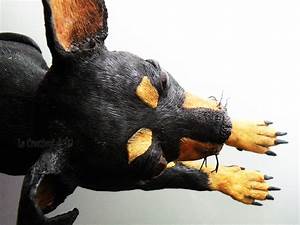
Label: cane